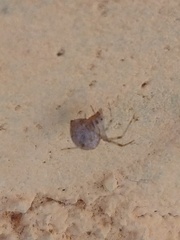
Species: Parasteatoda_tepidariorum